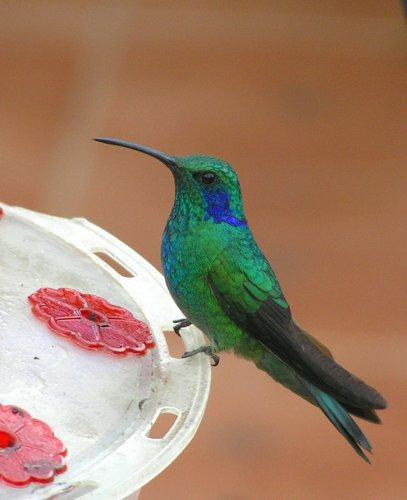
A photo of a green violetear